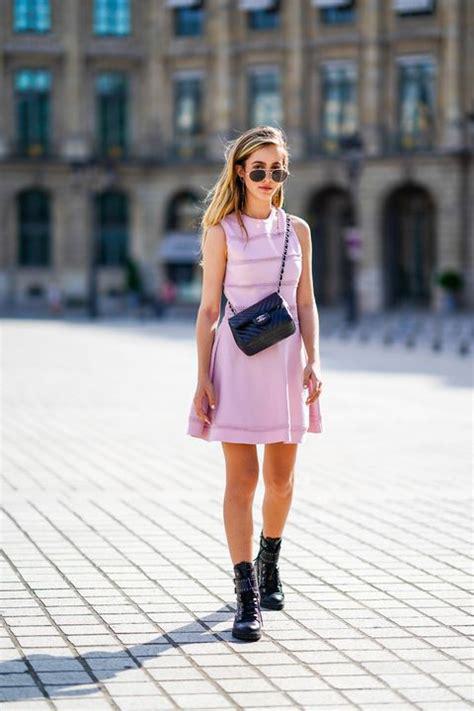
Brand: Adidas
Model: Sambarose